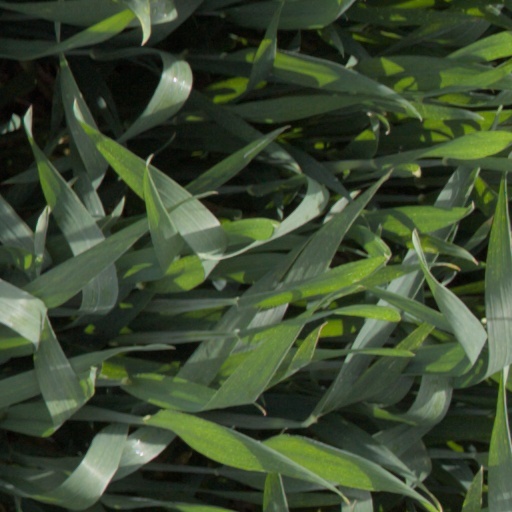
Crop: wheat